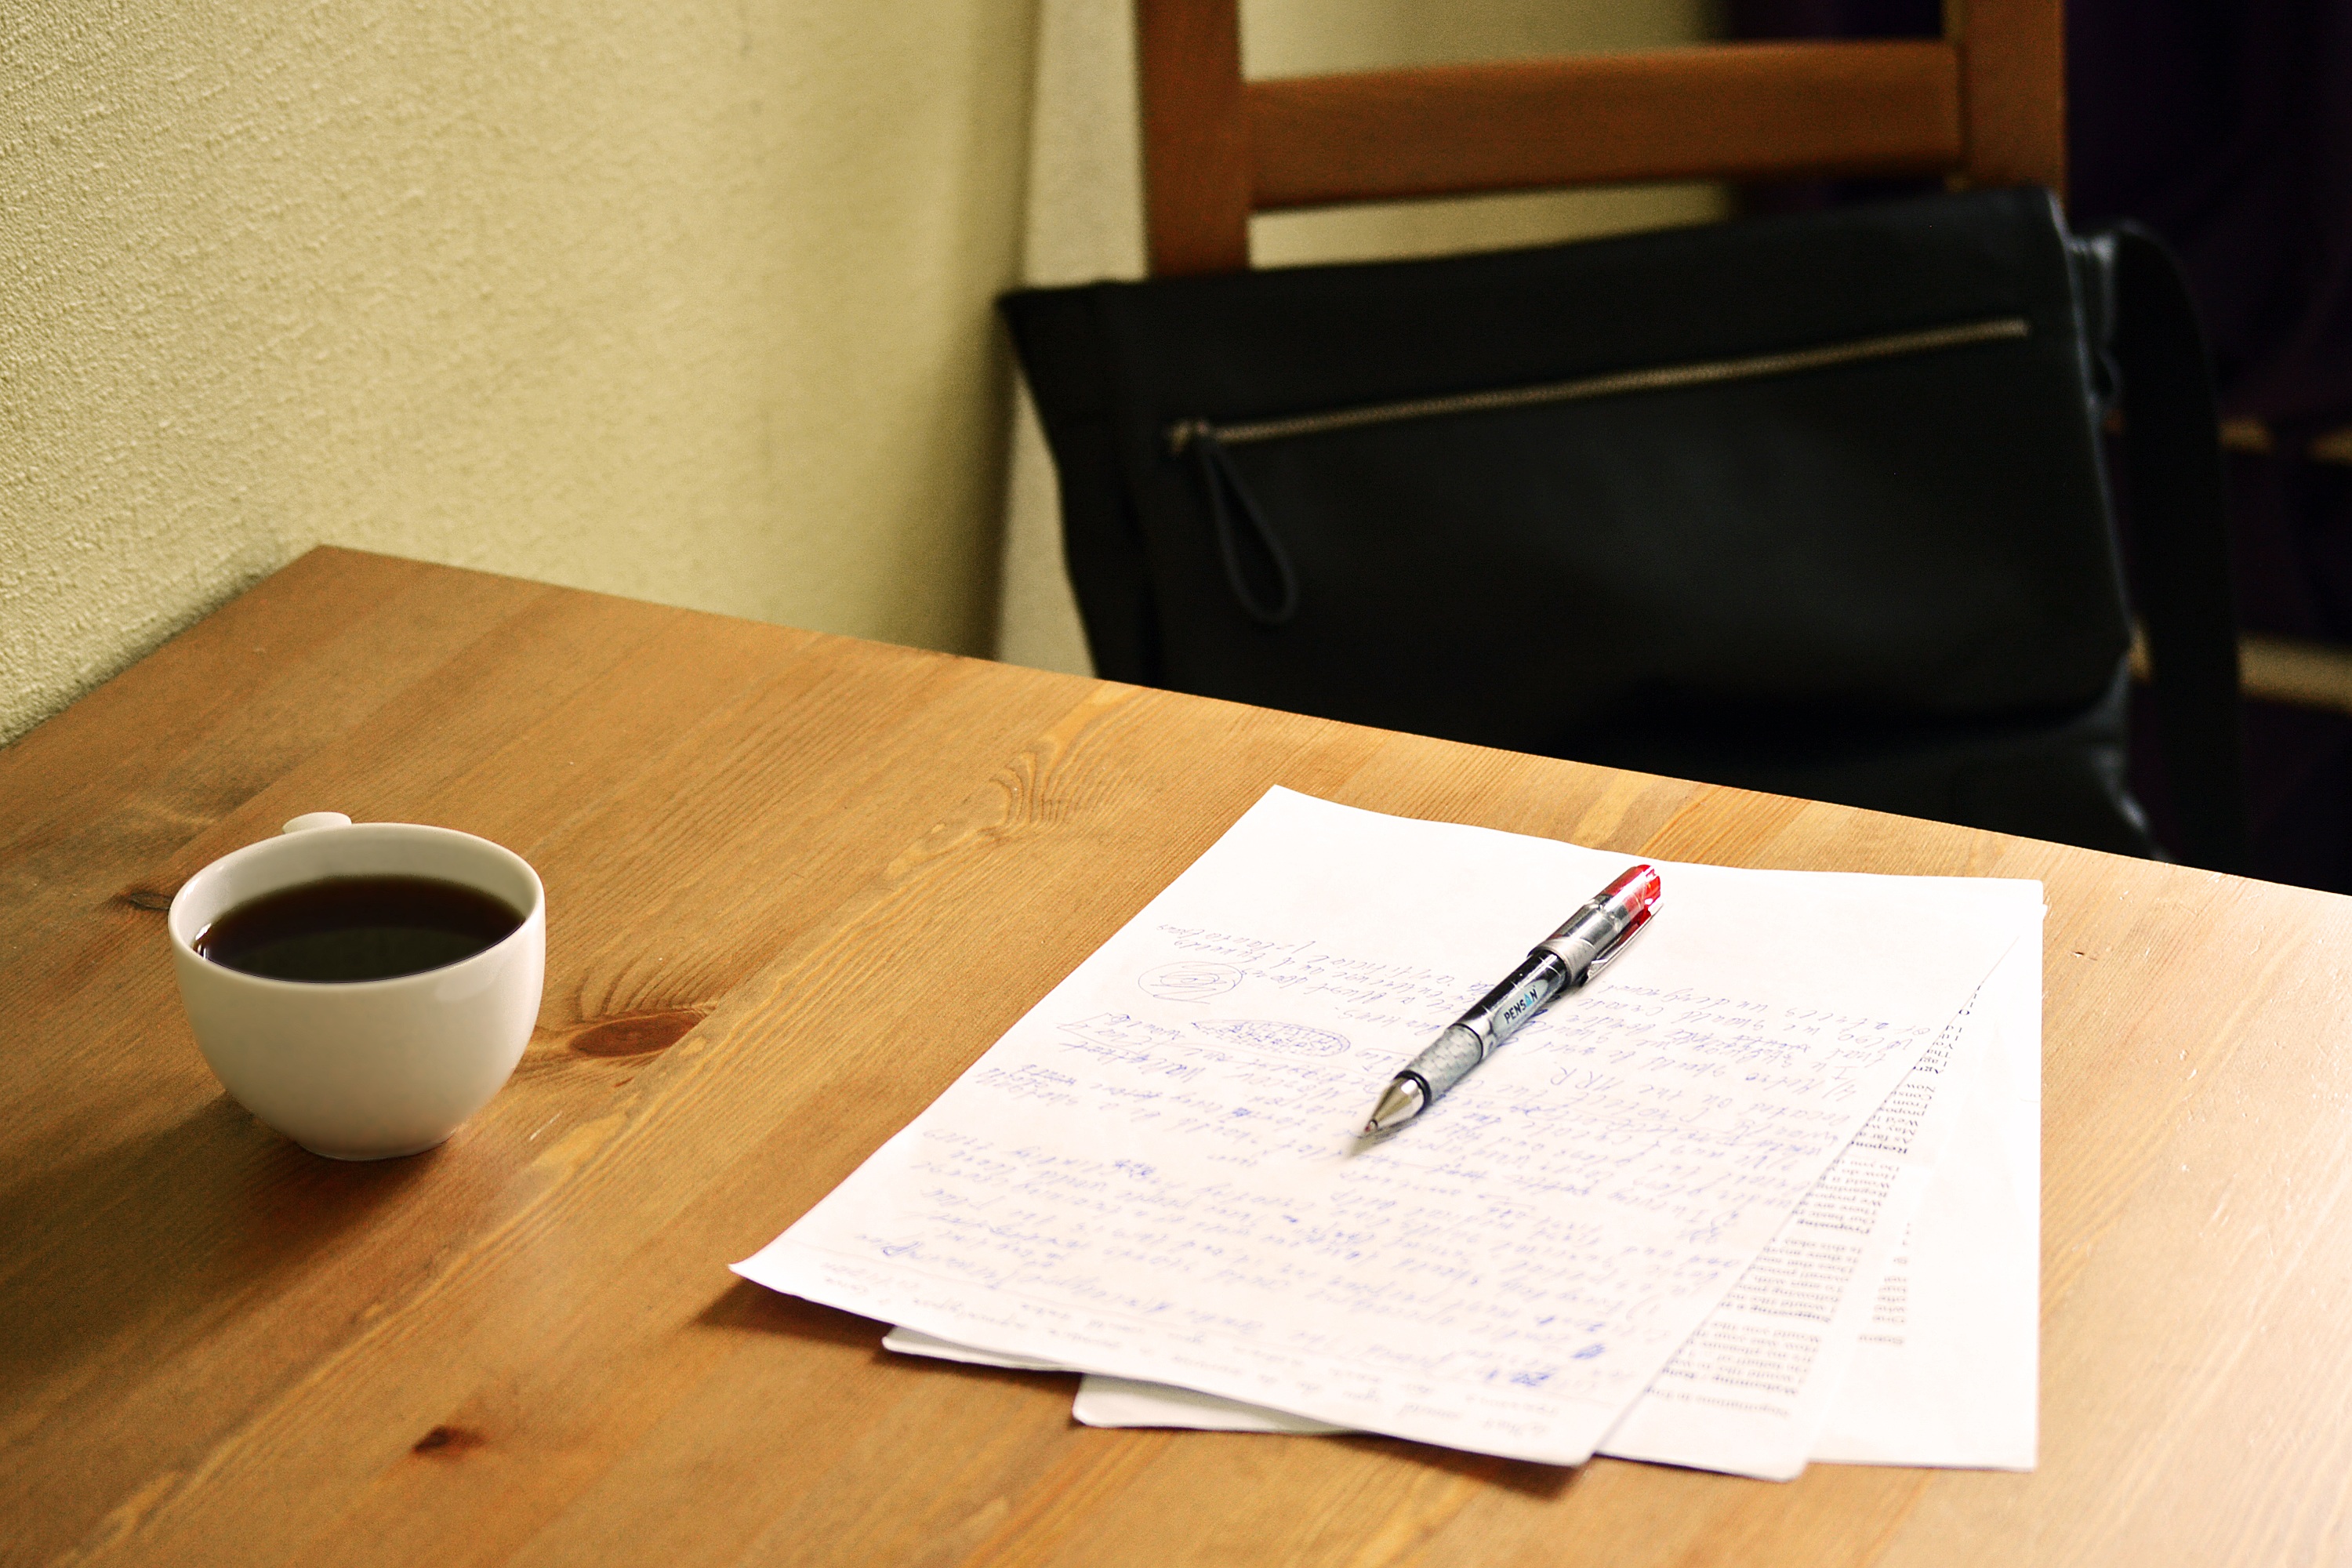
writing, work, working, table, coffee, wood, pen, red, education, brand, art, papers, design, wooden, correction, school, english, document, review, test, fix, teacher, edit, mistake, grammar, error, editor, check, editing, accuracy, wrong, correct, correcting, english teacher, red pen, proofread, reviewing, proofreading, revising, revise